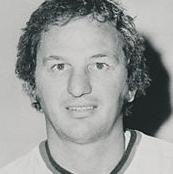
Age: 33